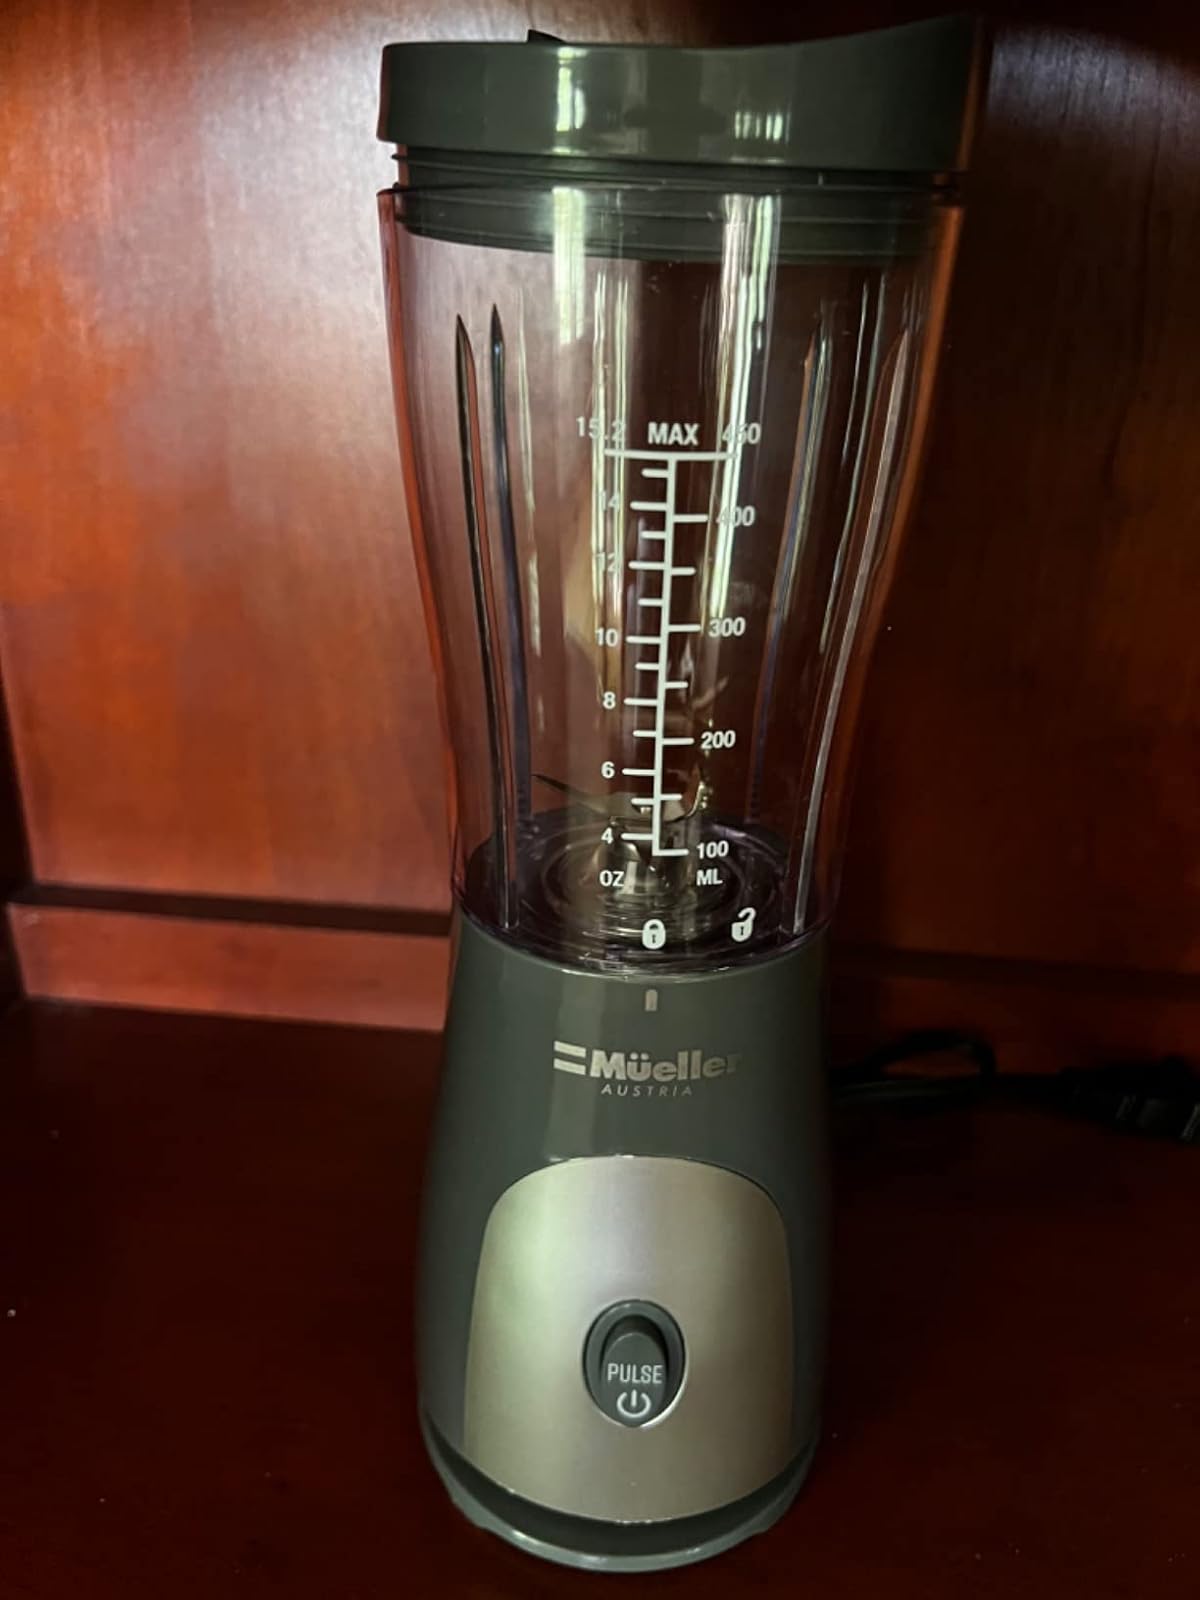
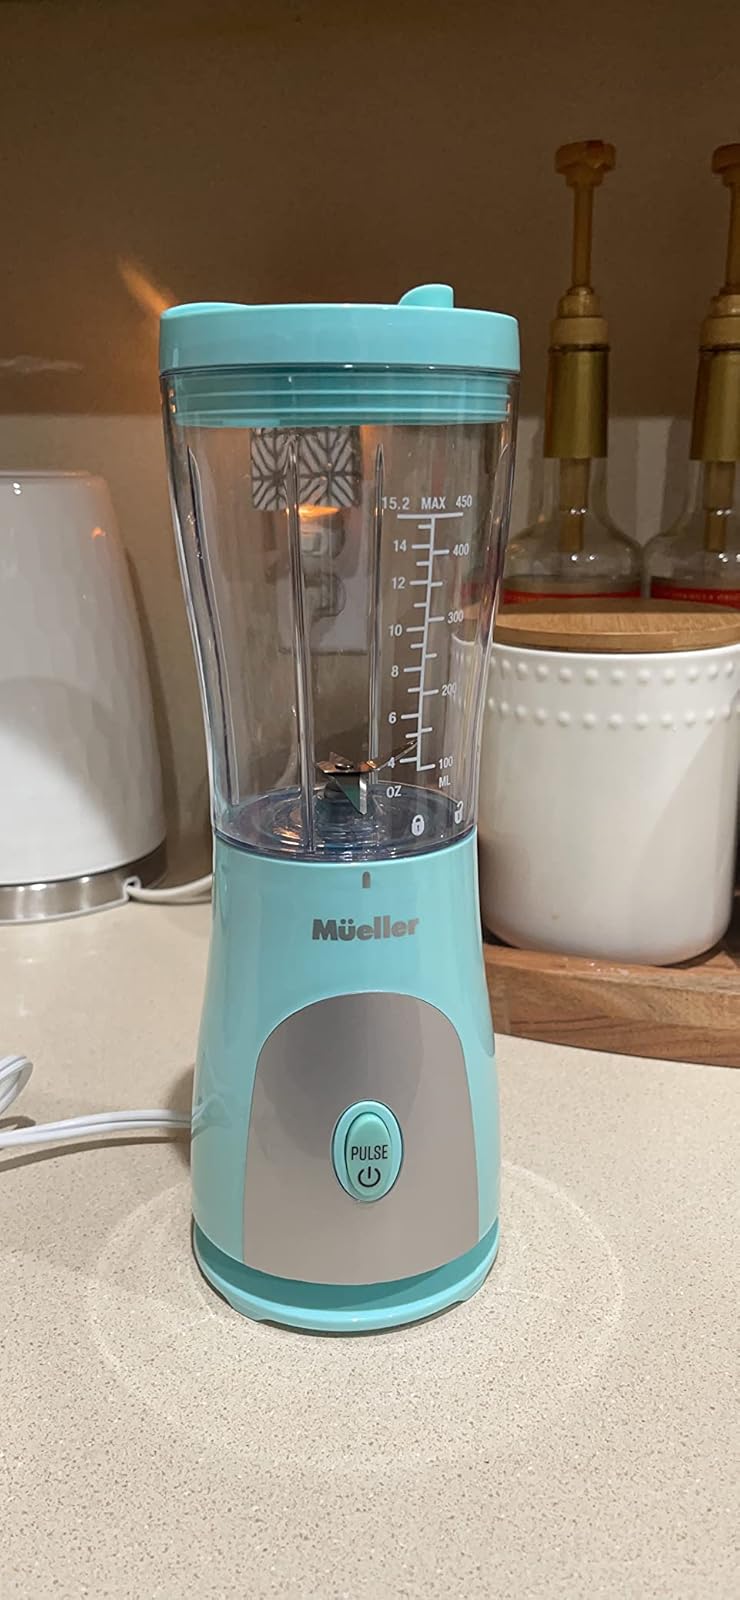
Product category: items_blender
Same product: no